Anita Blaze

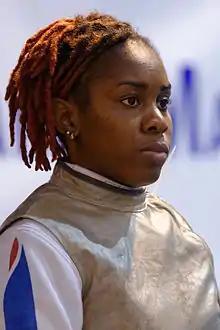
Blaze in 2014

Anita Blaze (born 29 October 1991) is a French right-handed foil fencer, two-time Olympian, and 2021 team Olympic silver medalist. Blaze competed in the 2012 London Olympic Games and the 2021 Tokyo Olympic Games.